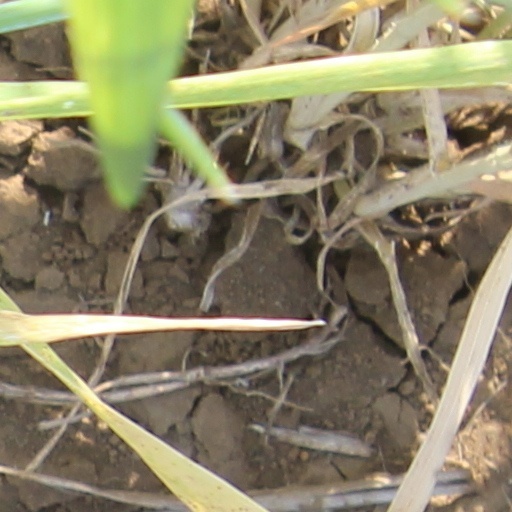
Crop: wheat